Heath (musician)

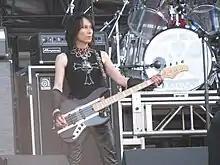
Heath at Lollapalooza in 2010

In 1995, Heath began a solo career. He released a self-titled box set, containing a five-track CD and a home video, on February 22. His October 1996 single "Meikyuu no Lovers" was used as the ending theme of the "Detective Conan" anime adaptation and reached number 10 on the Oricon Singles Chart. It was followed by "Traitor" in February 1997. The single " Crack Yourself" was released in April 1998, and was followed by his first full-length studio album, "Gang Age Cubist". Released in June 1998, the album contains two discs, a "Band Disc" and a "Remix Disc". Heath does not play bass on the former, instead, session musician Ju-ken was hired for that position.